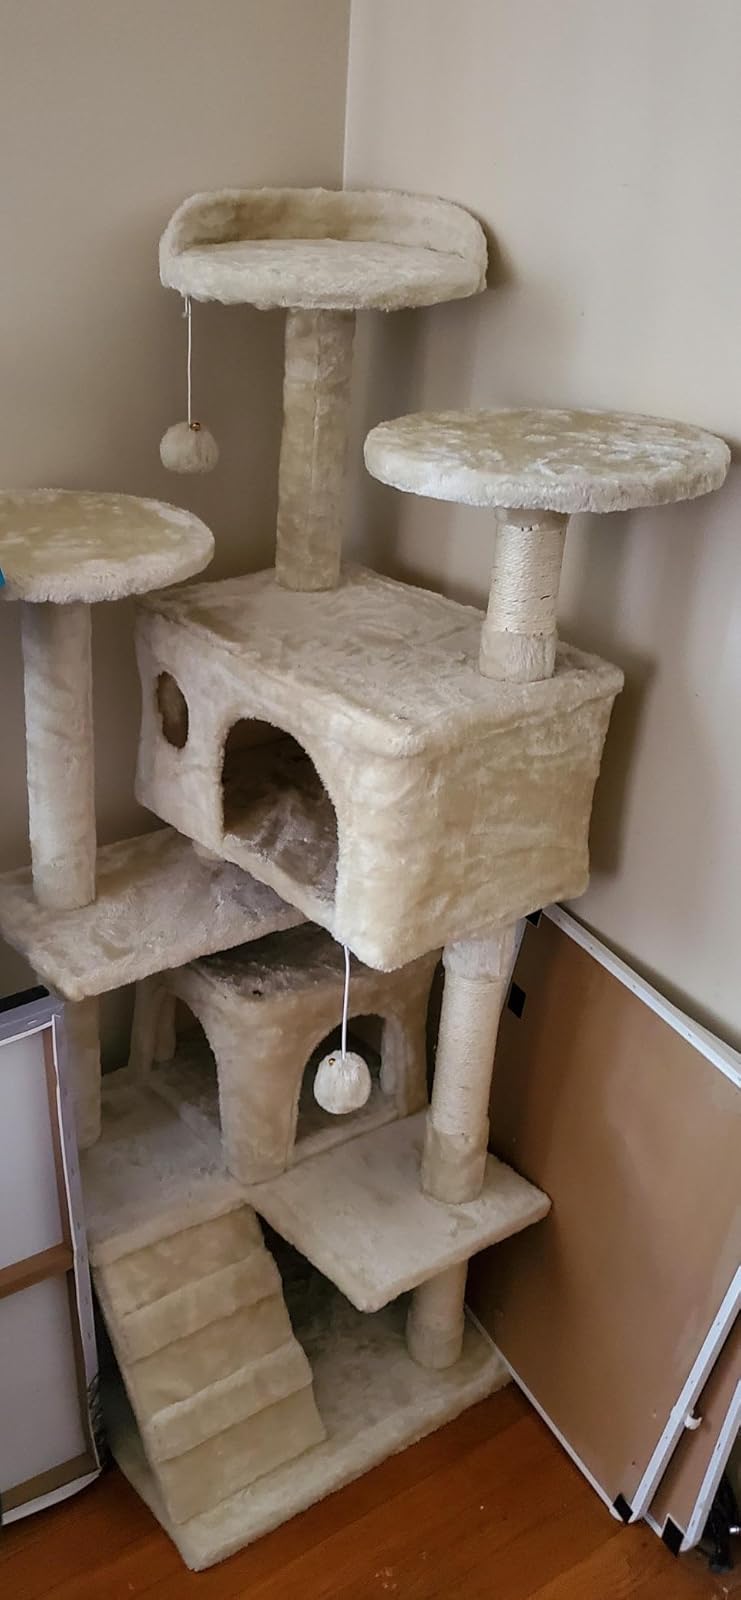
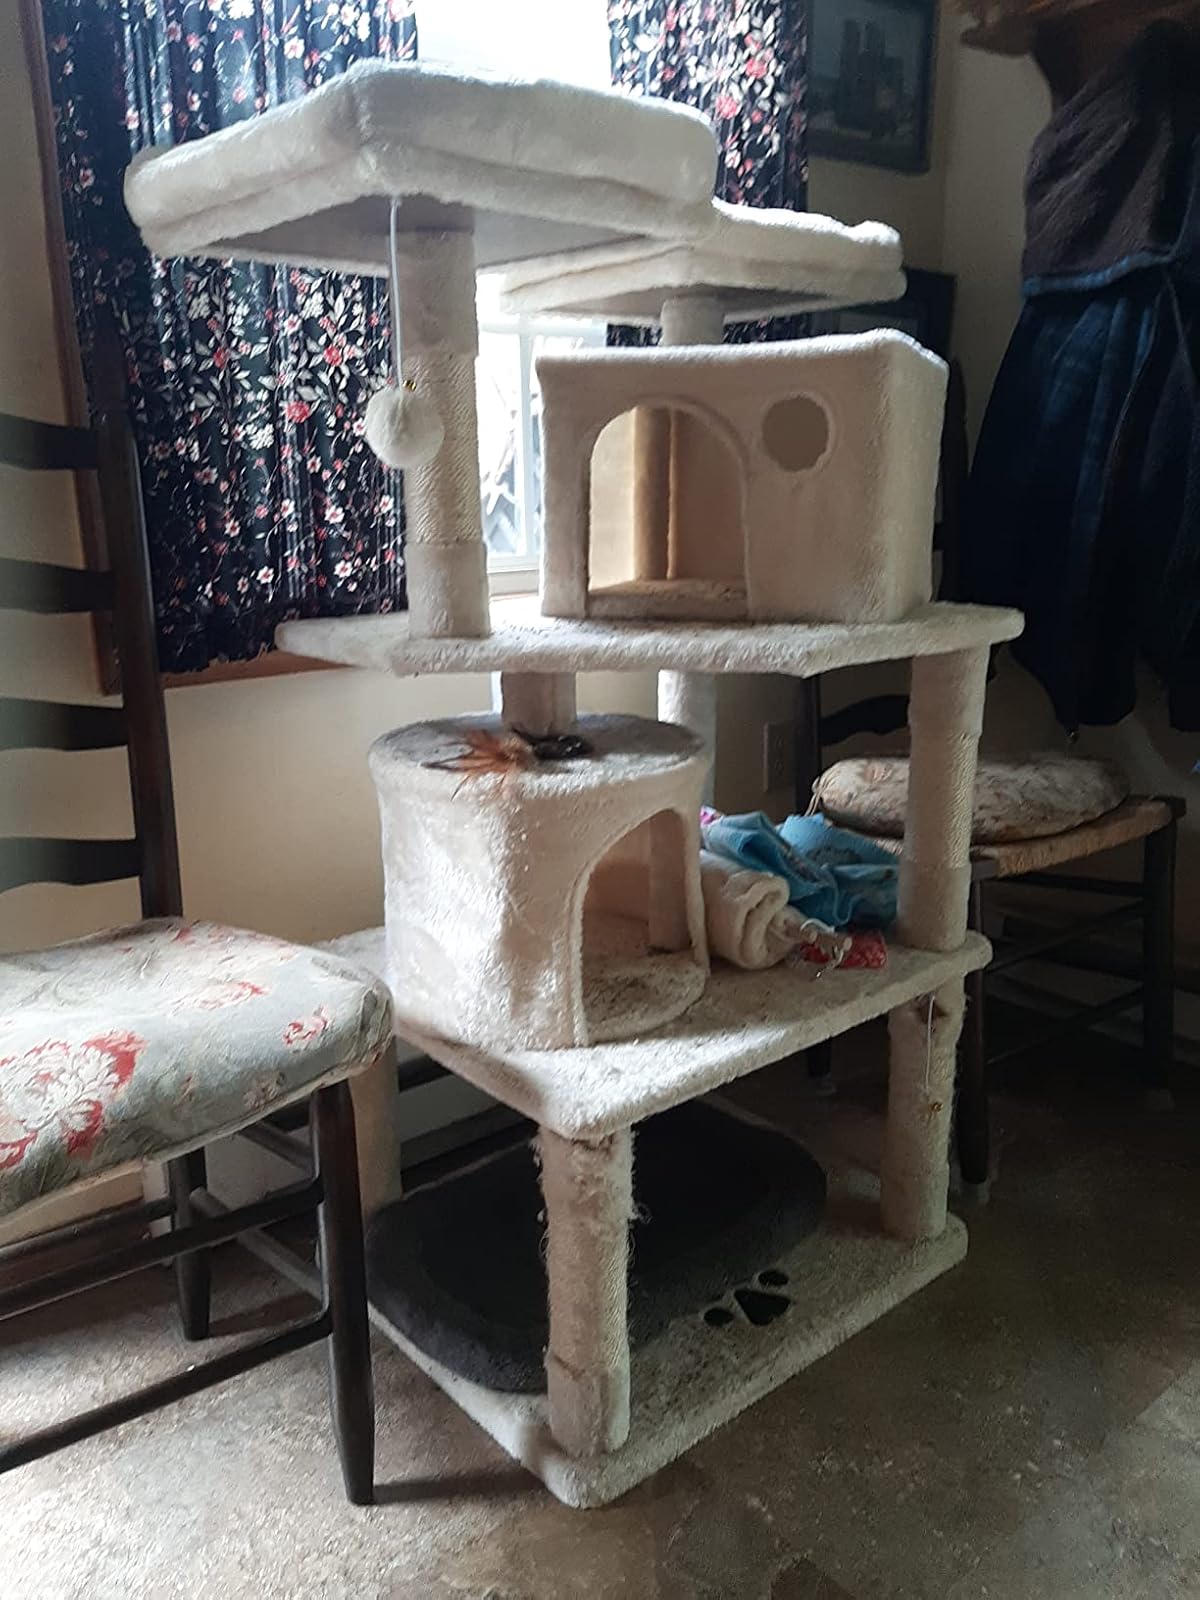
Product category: items_cat tree
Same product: no